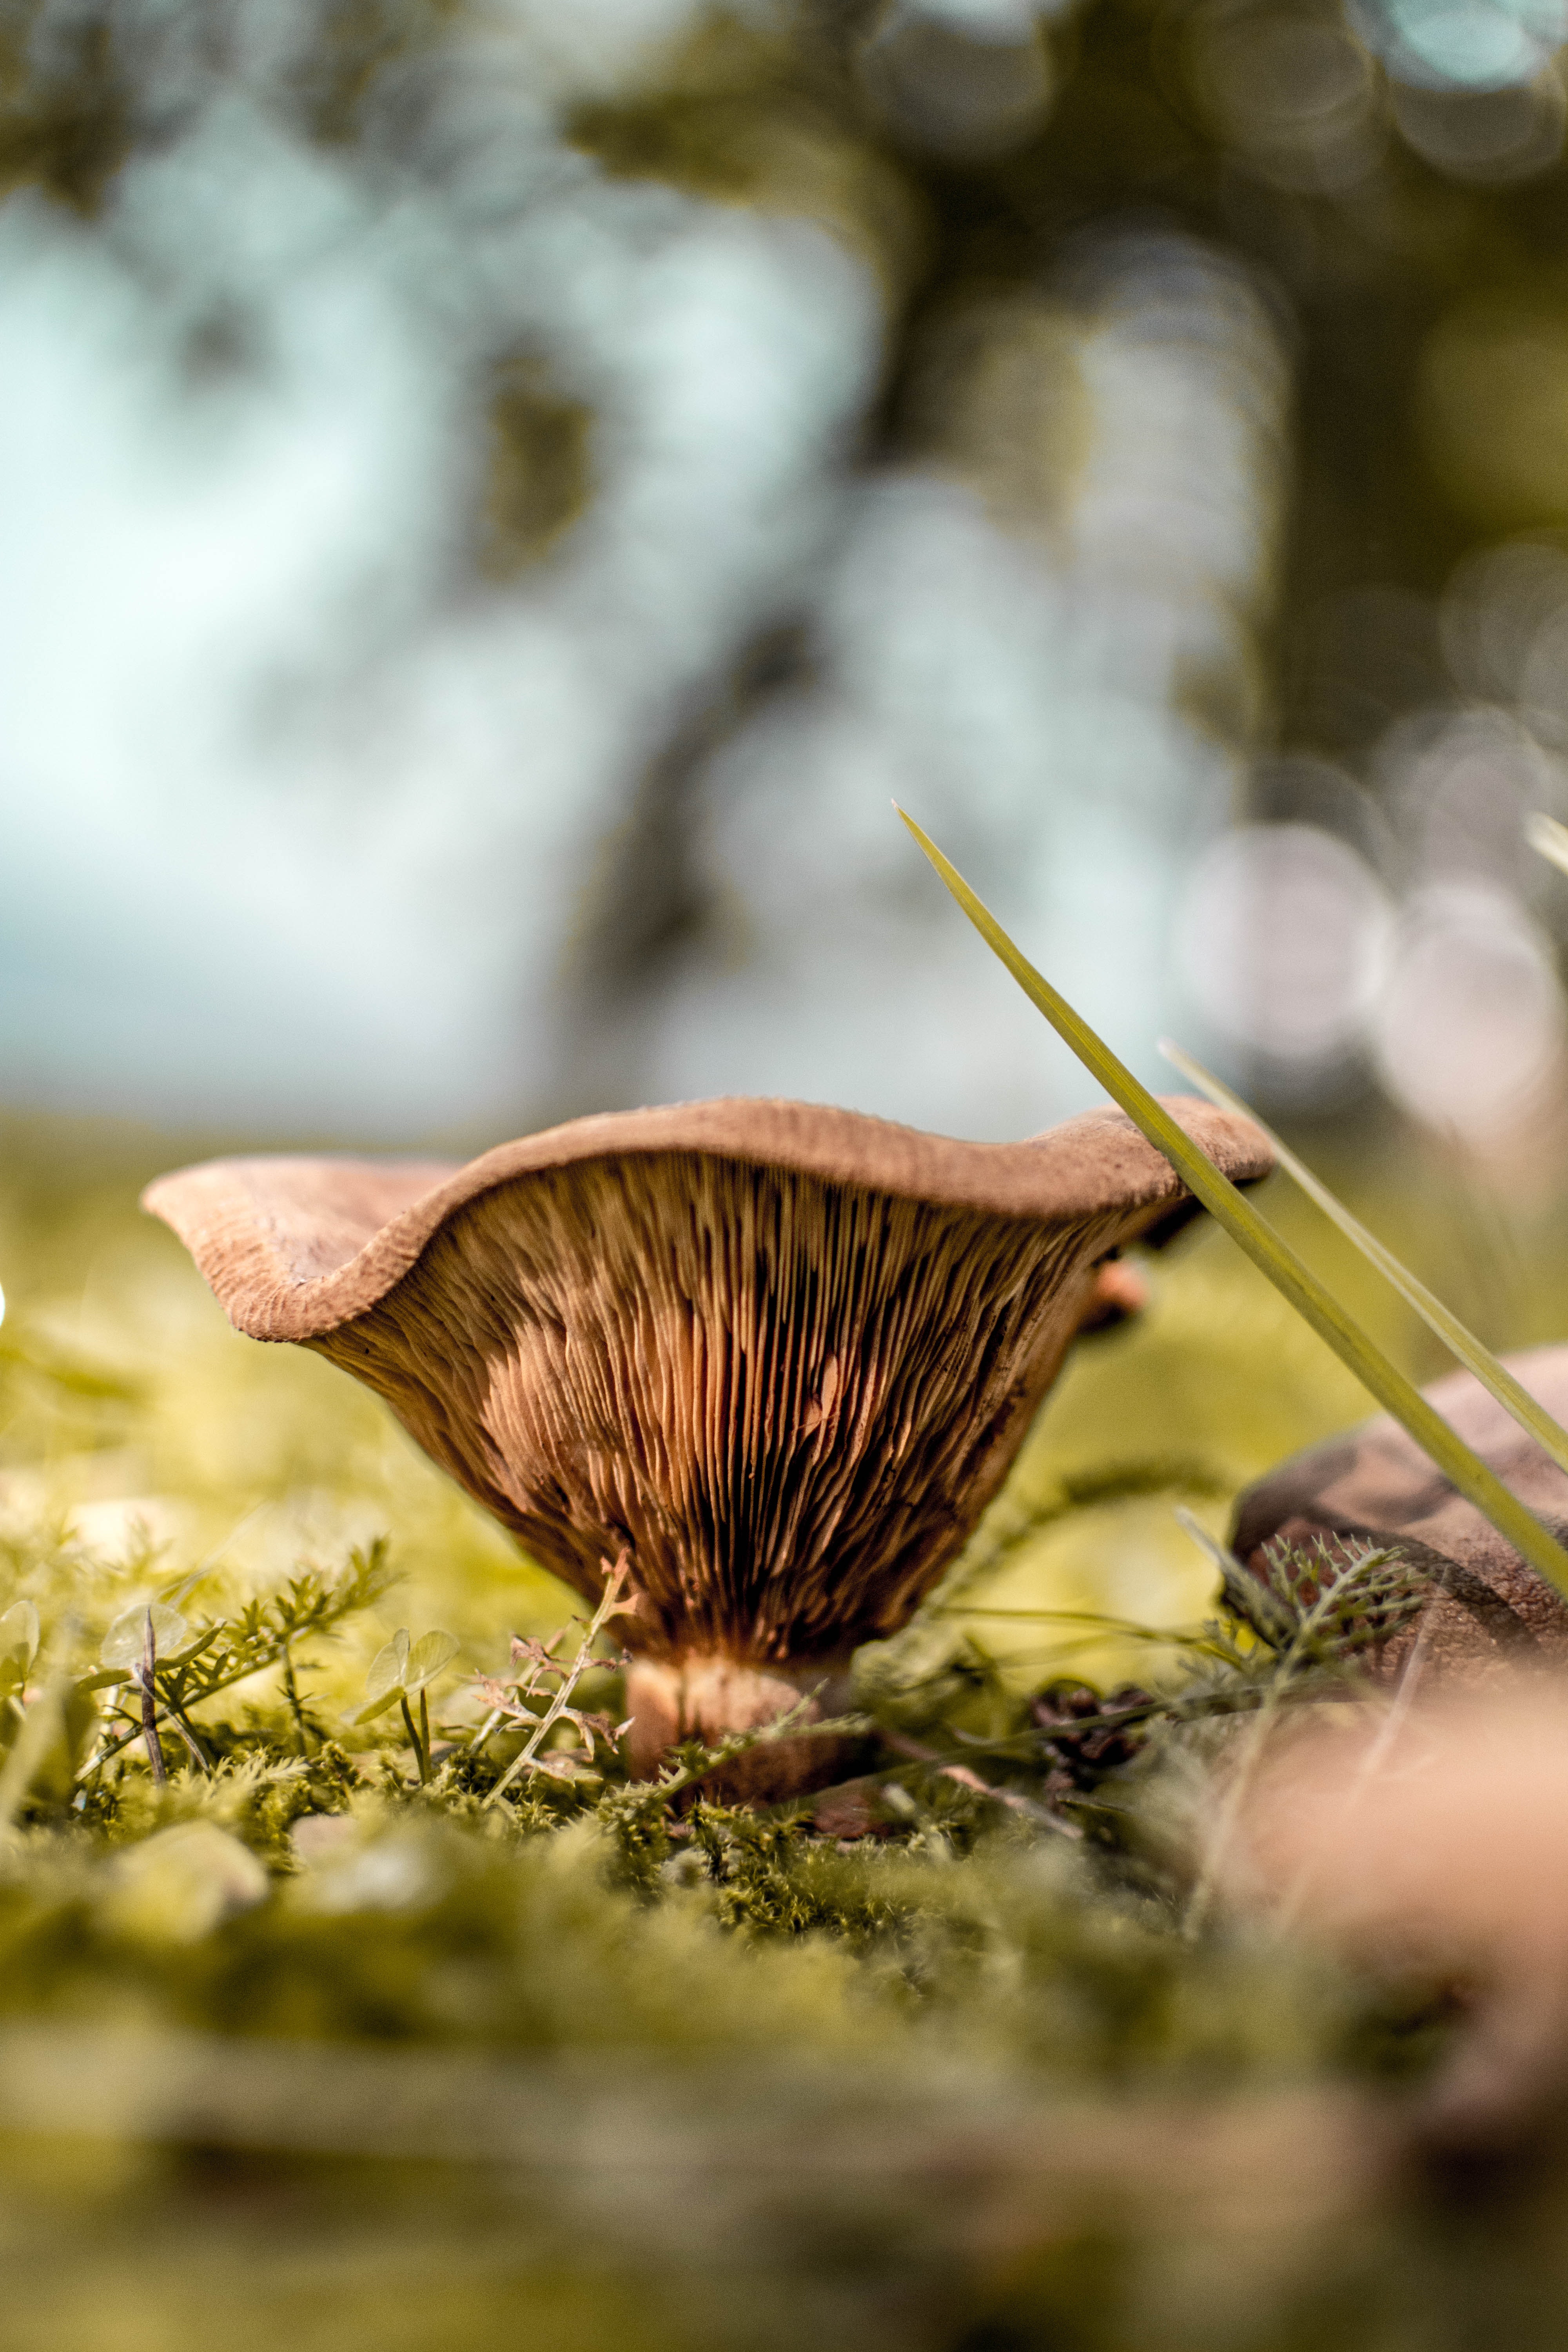
nature, natural landscape, leaf, grass, close up, organism, tree, plant, photography, wildlife, autumn, macro photography, fungus